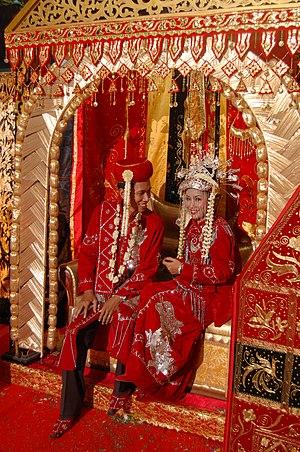
"Betawi, parfois Bataviens en français, est le nom que se donnent les habitants ""autochtones"" de Jakarta, la capitale de l'Indonésie. Ce nom vient de Batavia, comme on appelait Jakarta à l'époque du comptoir de la compagnie néerlandaise des Indes orientales puis des Indes néerlandaises.